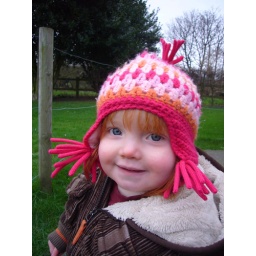
Evie in pink hat